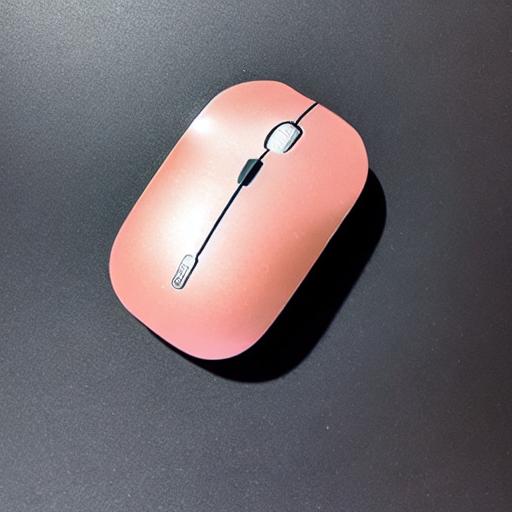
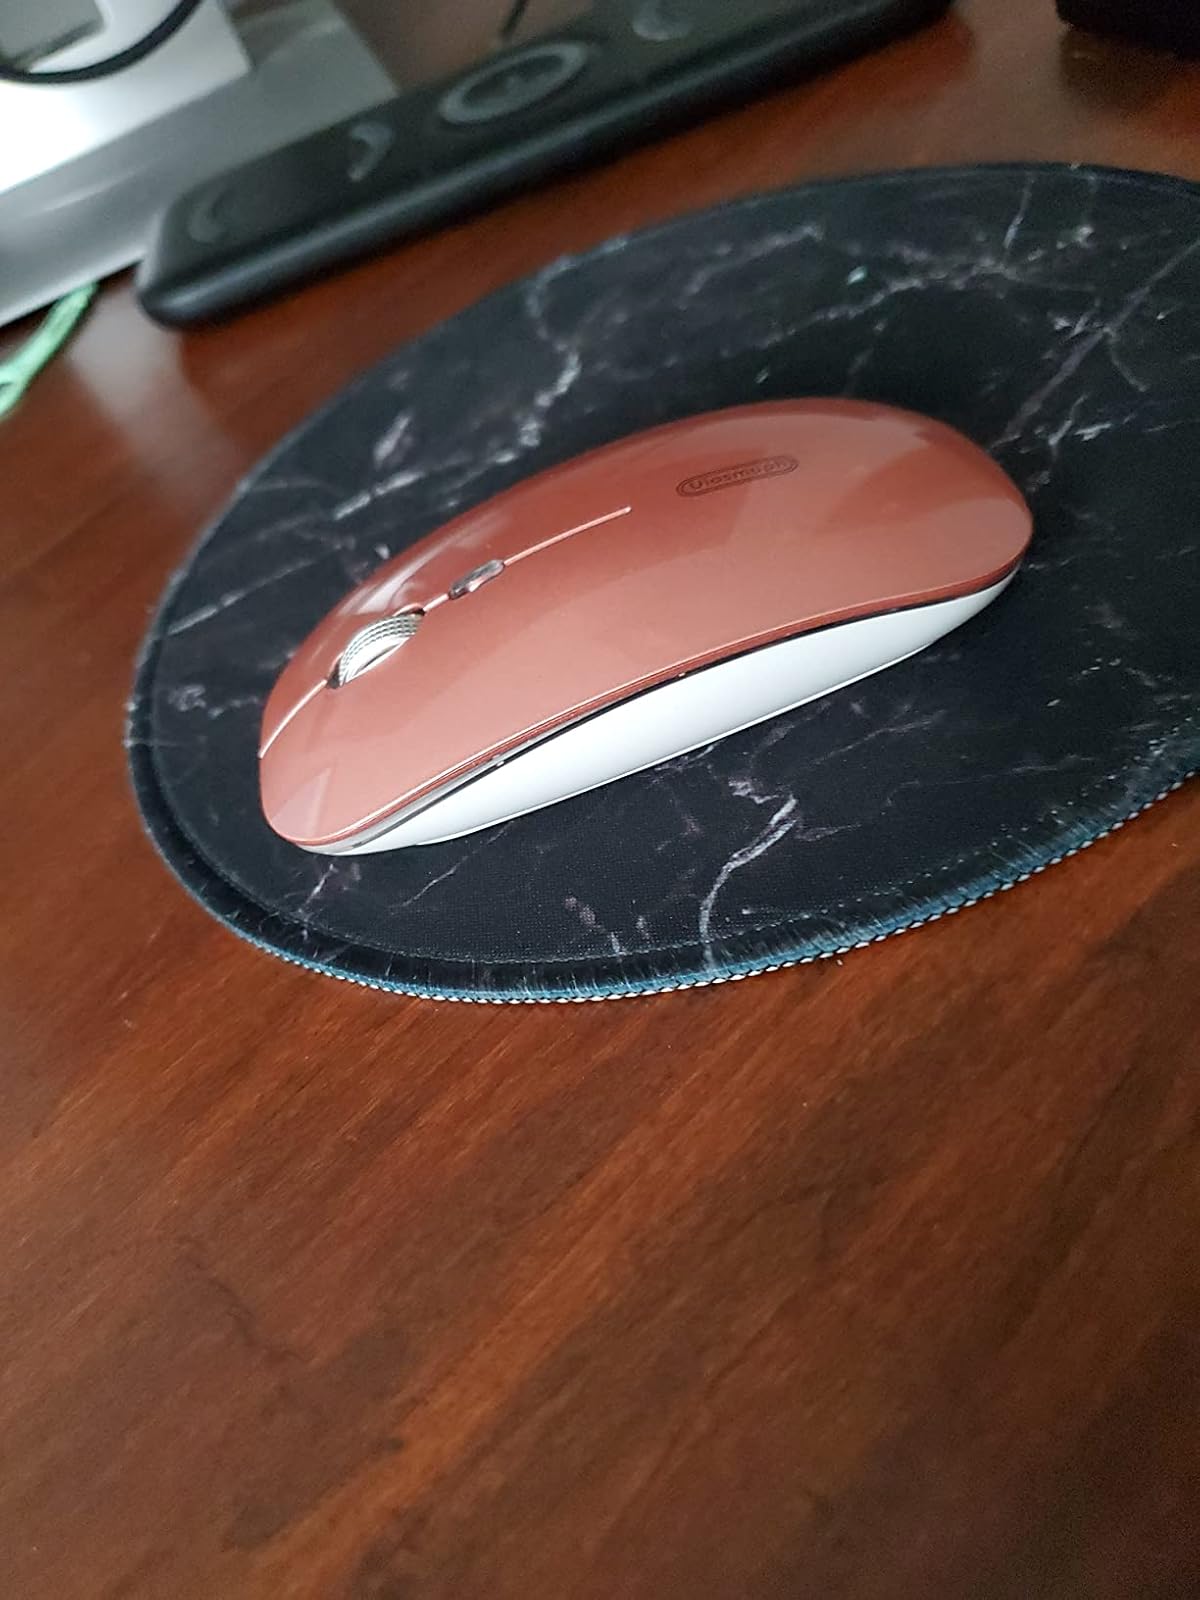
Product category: mouse
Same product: no